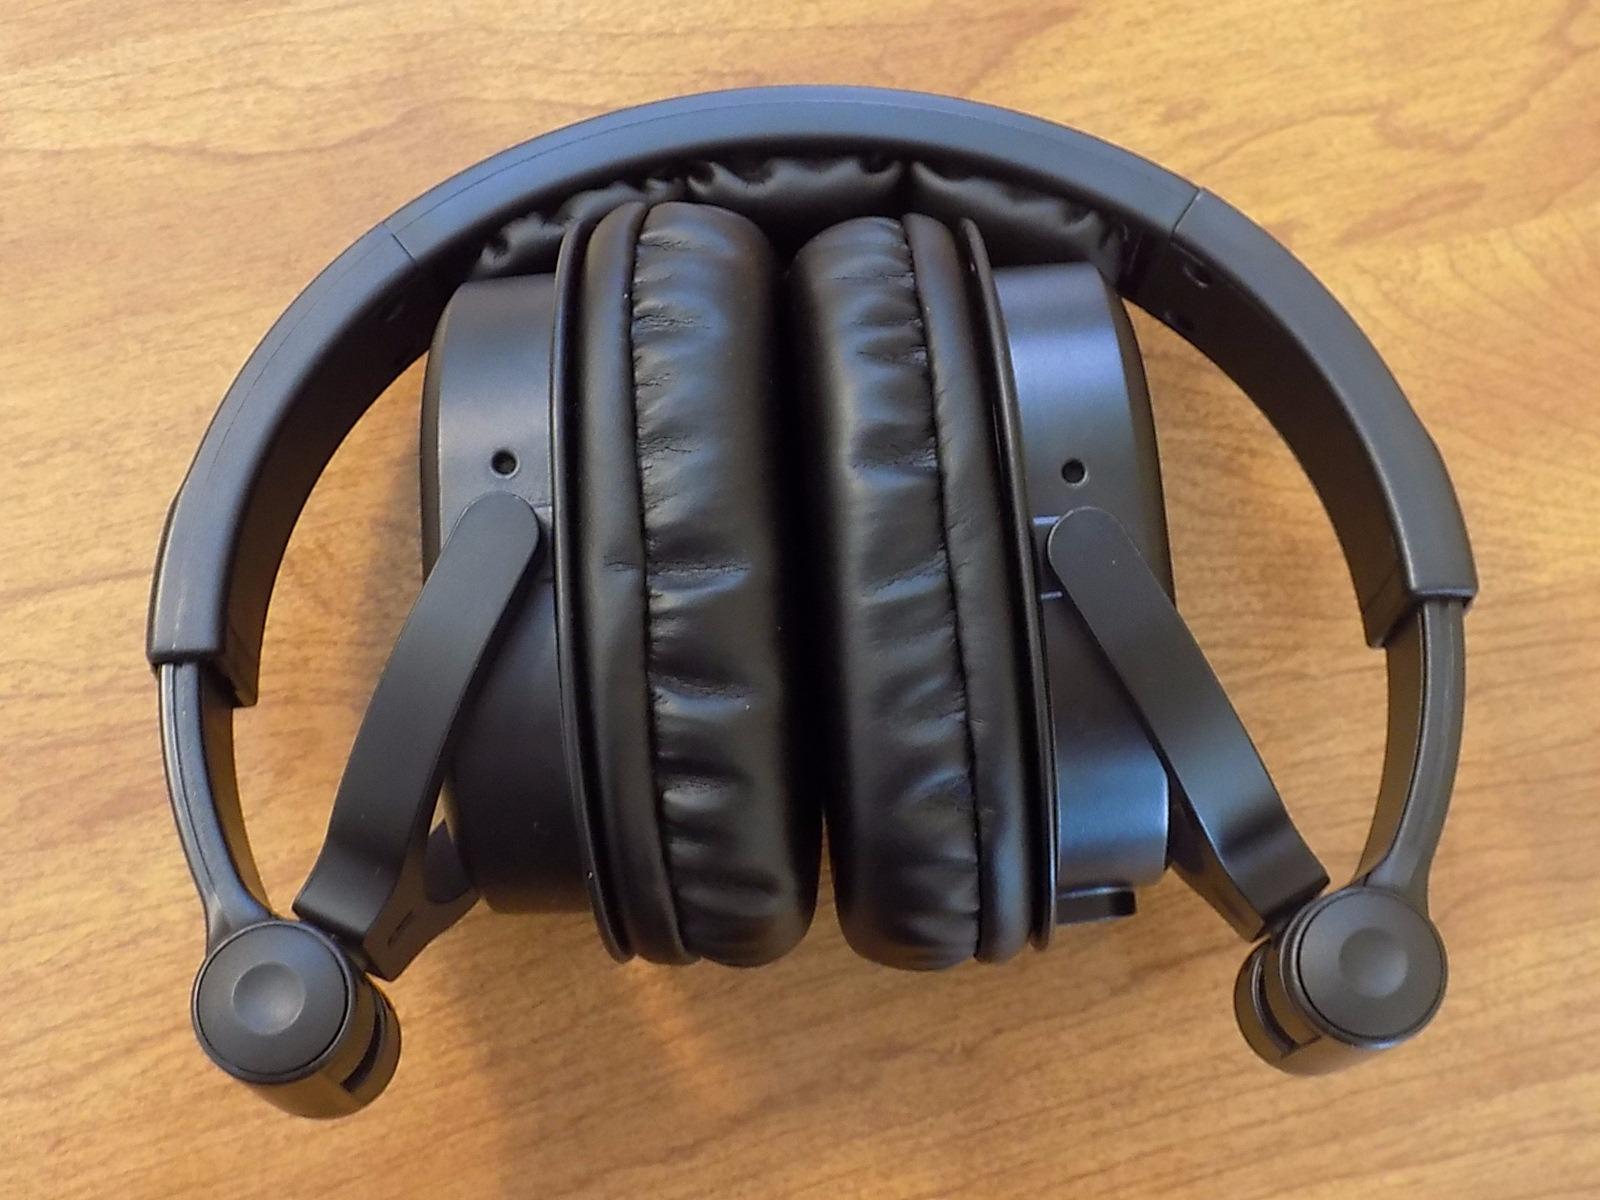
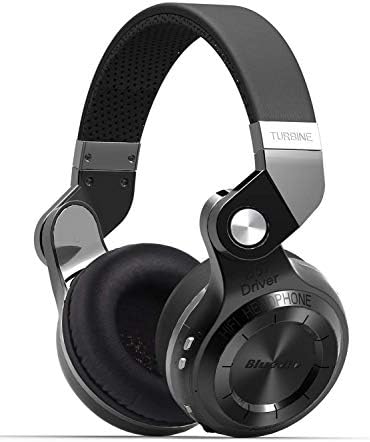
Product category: headphones
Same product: no